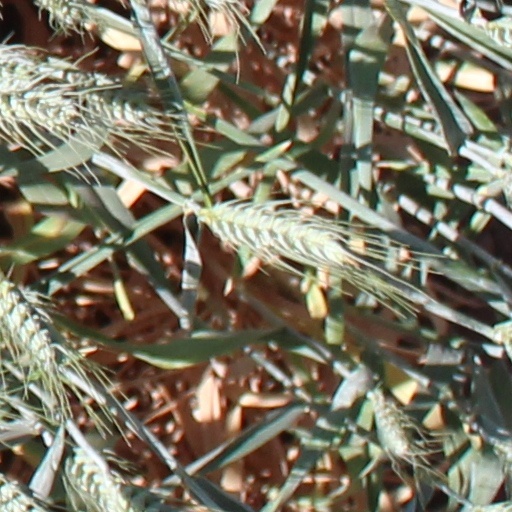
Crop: wheat